St. Francis Hospital (Cincinnati, Ohio)

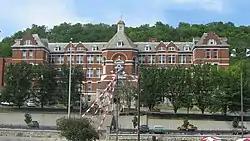
Front of the hospital

St. Francis Hospital is a registered historic building in Cincinnati, Ohio, listed in the National Register on April 19, 1984. Opened in 1889 as St. Francis Hospital for Incurables by the Poor Sisters of St. Francis in the United States, it was initially the only hospital west of the Alleghenies with facilities to treat cancer. It operated until 1981.